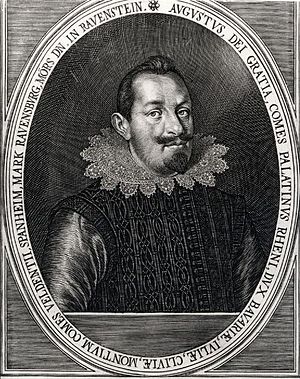
August, pfalzgreve af Pfalz-Sulzbach
August, pfalzgreve af Pfalz-Sulzbach var pfalzgreve. Han blev regerende greve af Pfalz-Sulzbach i 1614.